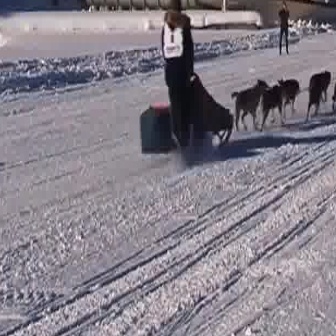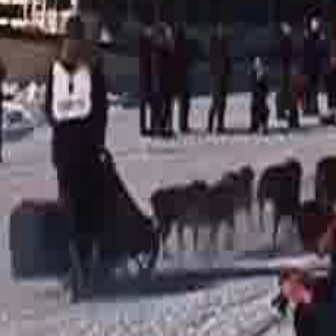
  Please identify the target specified by the bounding box [137,71,242,176] in the first image and locate it in the second image. Return the coordinates in [x_min,y_min,x_max,y_max] format.
Answer: [4,127,186,309]